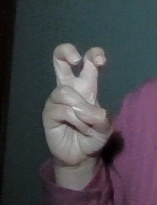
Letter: toot